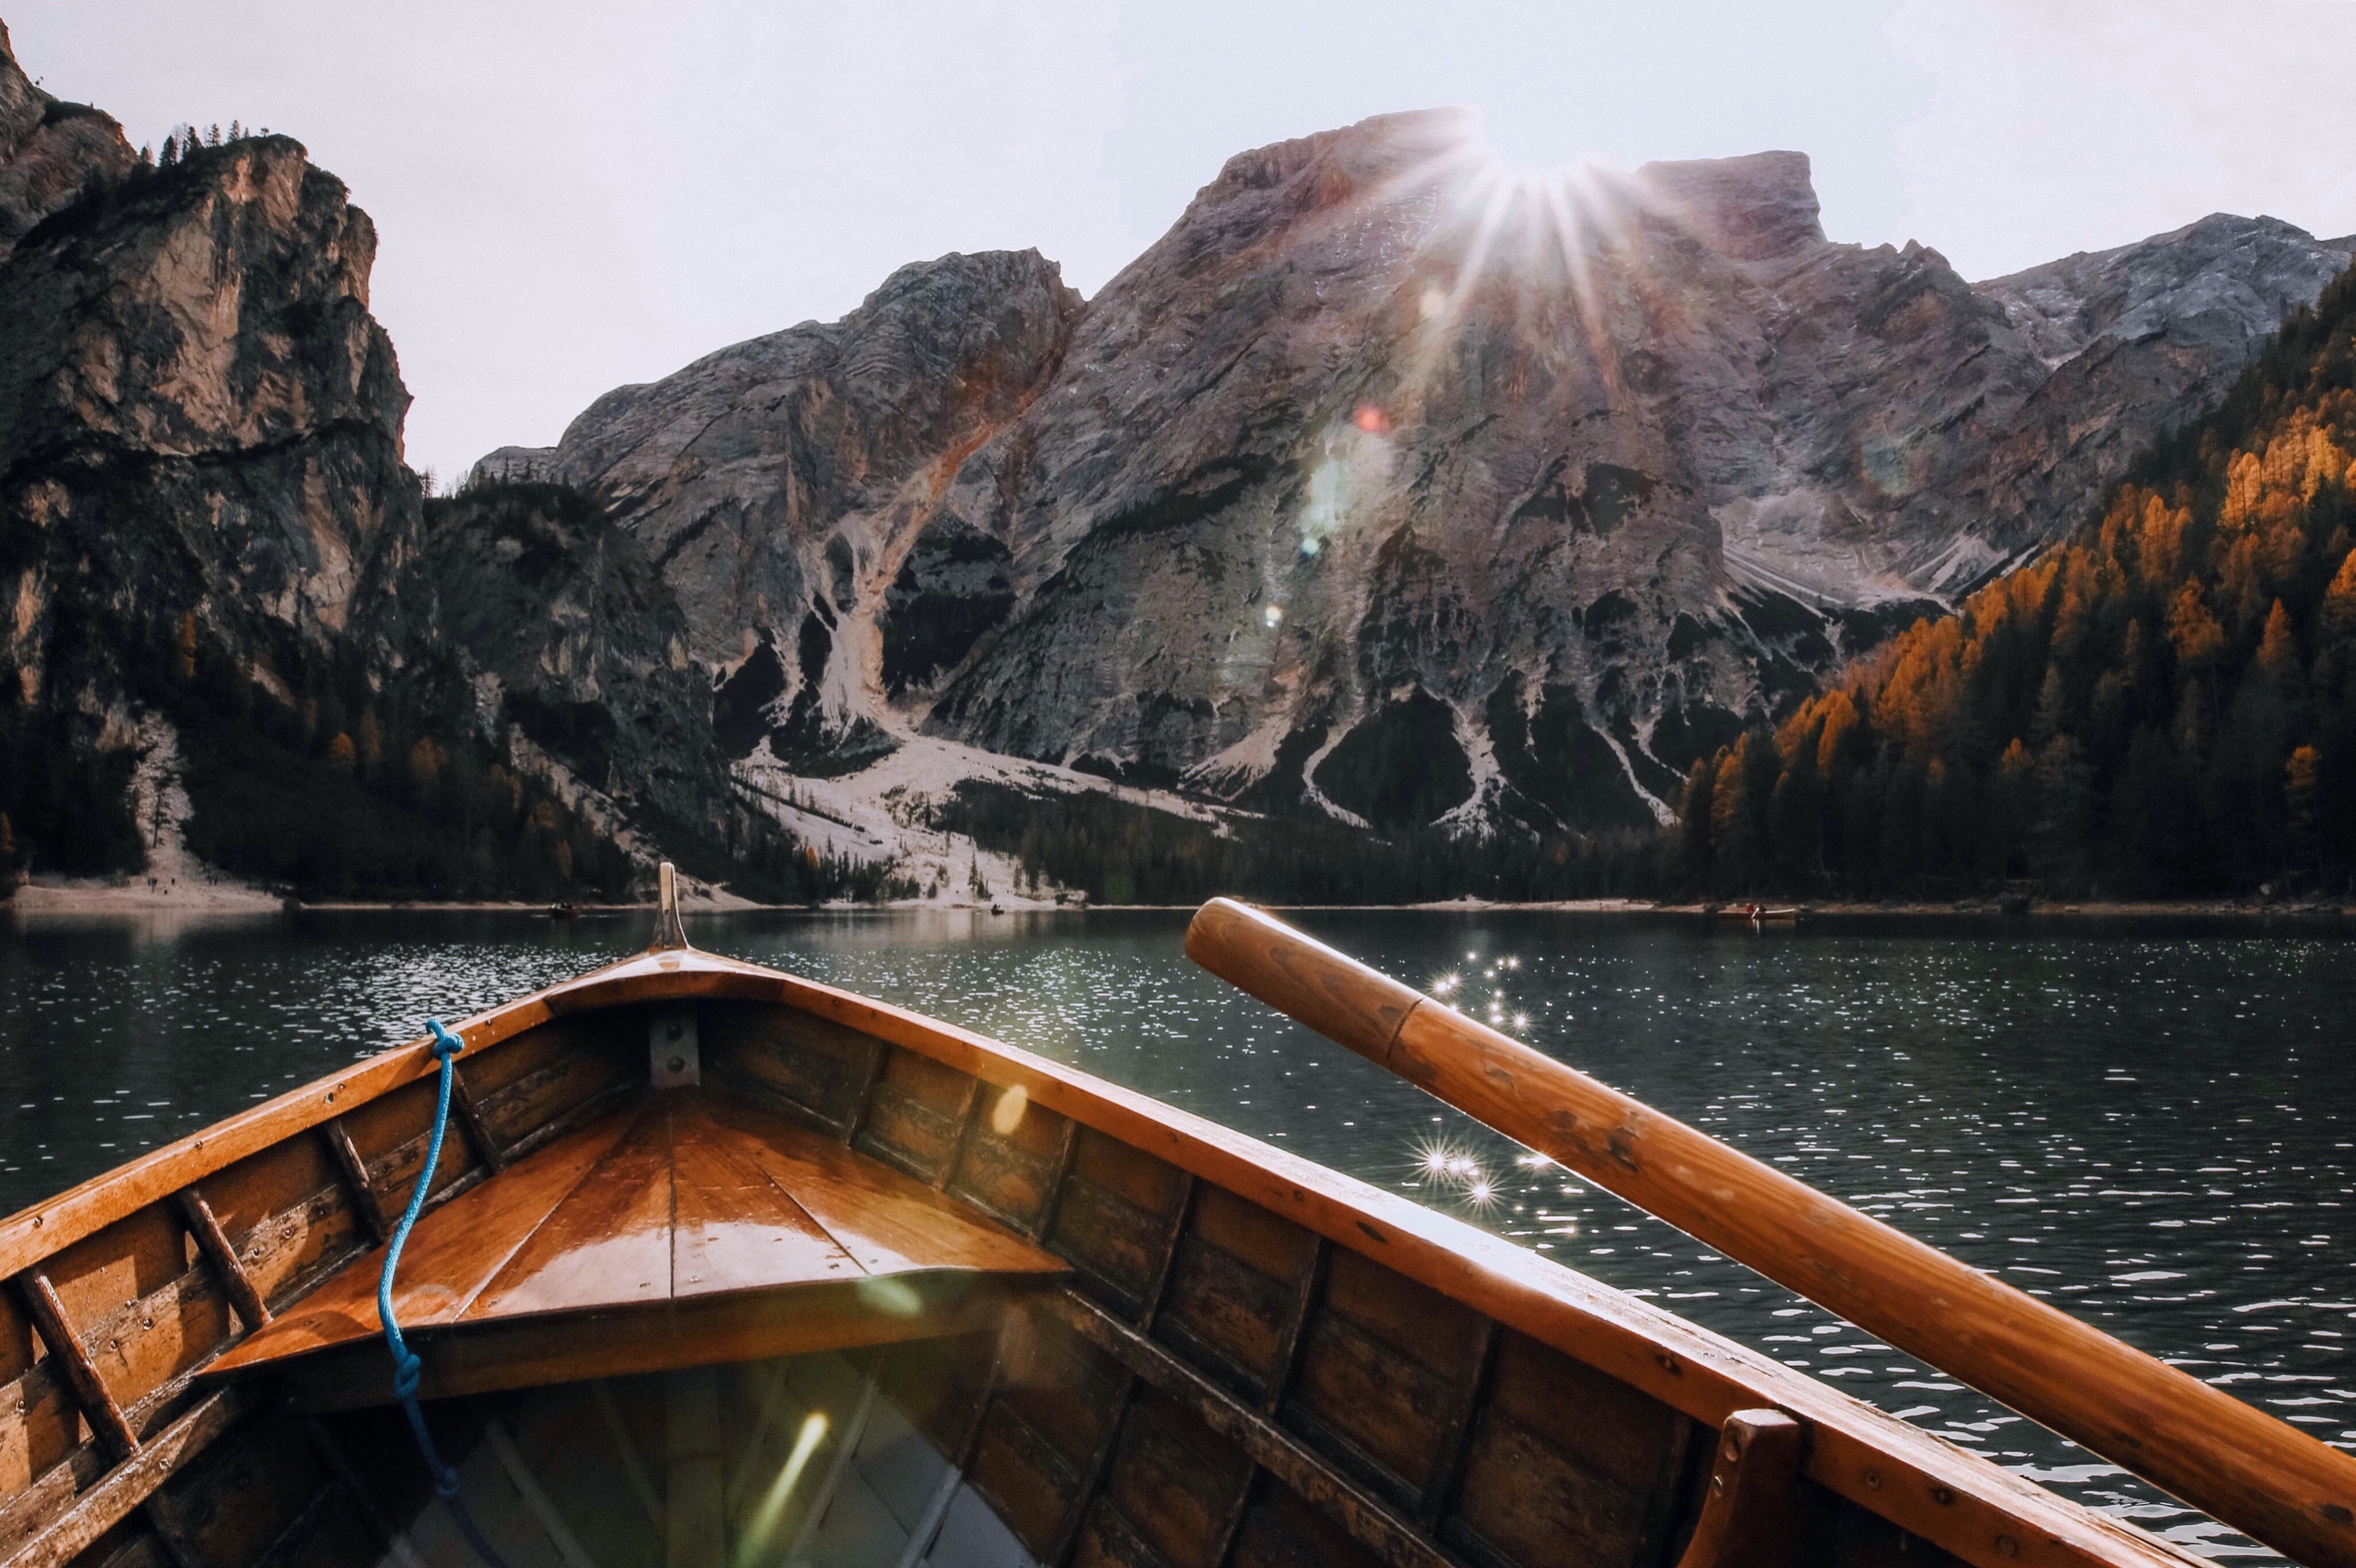
nature, water transportation, water, mountain, fjord, sky, lake, wilderness, reflection, vehicle, national park, rock, boat, river, sound, mountain range, tourism, landscape, wood, boating, sea, vacation, world, hill, bay